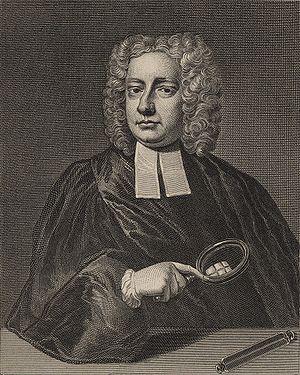
John Theophilus Desaguliers né Jean Théophile Désaguliers le 12 mars 1683 à La Rochelle et mort le 29 février 1744 à Londres est un pasteur anglican, scientifique et l'un des fondateurs de la franc-maçonnerie dite moderne, ce pour quoi il est principalement connu de nos jours. Il est aussi un ardent défenseur et propagateur des idées d'Isaac Newton tant scientifiques que philosophiques et politiques.
La première Grande Loge d'Angleterre est la première obédience maçonnique créée dans le monde. Elle est fondée le 24 juin 1717, par la fusion de quatre loges londoniennes. Ses principes fondamentaux sont inspirés de l'idéal des Lumières et de la révolution scientifique du XVIIIᵉ siècle. Elle prend le nom de Grande Loge d'Angleterre en 1738 et connaît une grande expansion à travers le monde, durant la première moitié du XVIIIᵉ siècle. Elle entretient pendant 62 ans une querelle initiée par l'ancienne Grande Loge d'Angleterre crée en 1751 et qui la qualifie du nom péjoratif de « Grande Loge des modernes », querelle qui s'achève en 1813 par un acte d'union et qui forme avec son ex-rivale, la Grande Loge unie d'Angleterre.
Liste de rochelais célèbres :